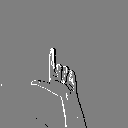
ASL letter: l